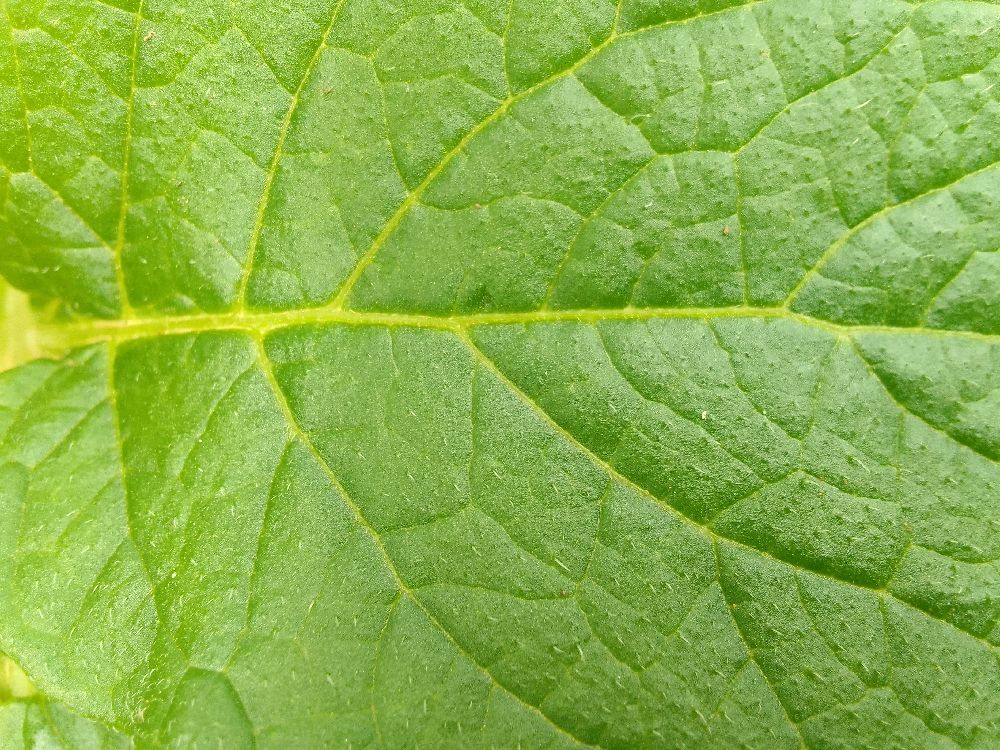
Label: Healthy